Answer in natural language. Considering the relative positions, is gray lshaped countertop (marked C) above or below stainless steel refrigerator (marked A)? Choose between the following options: below or above
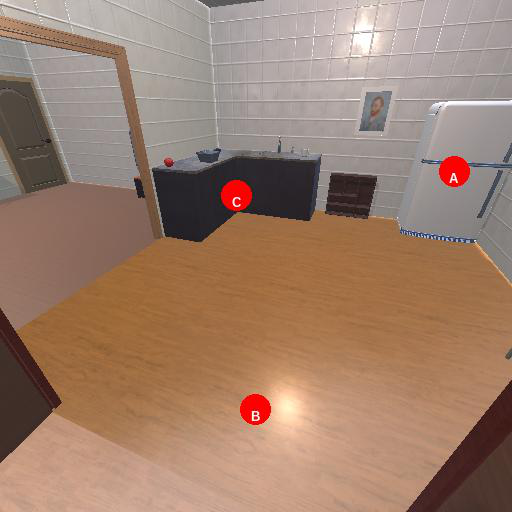
<answer>above</answer>